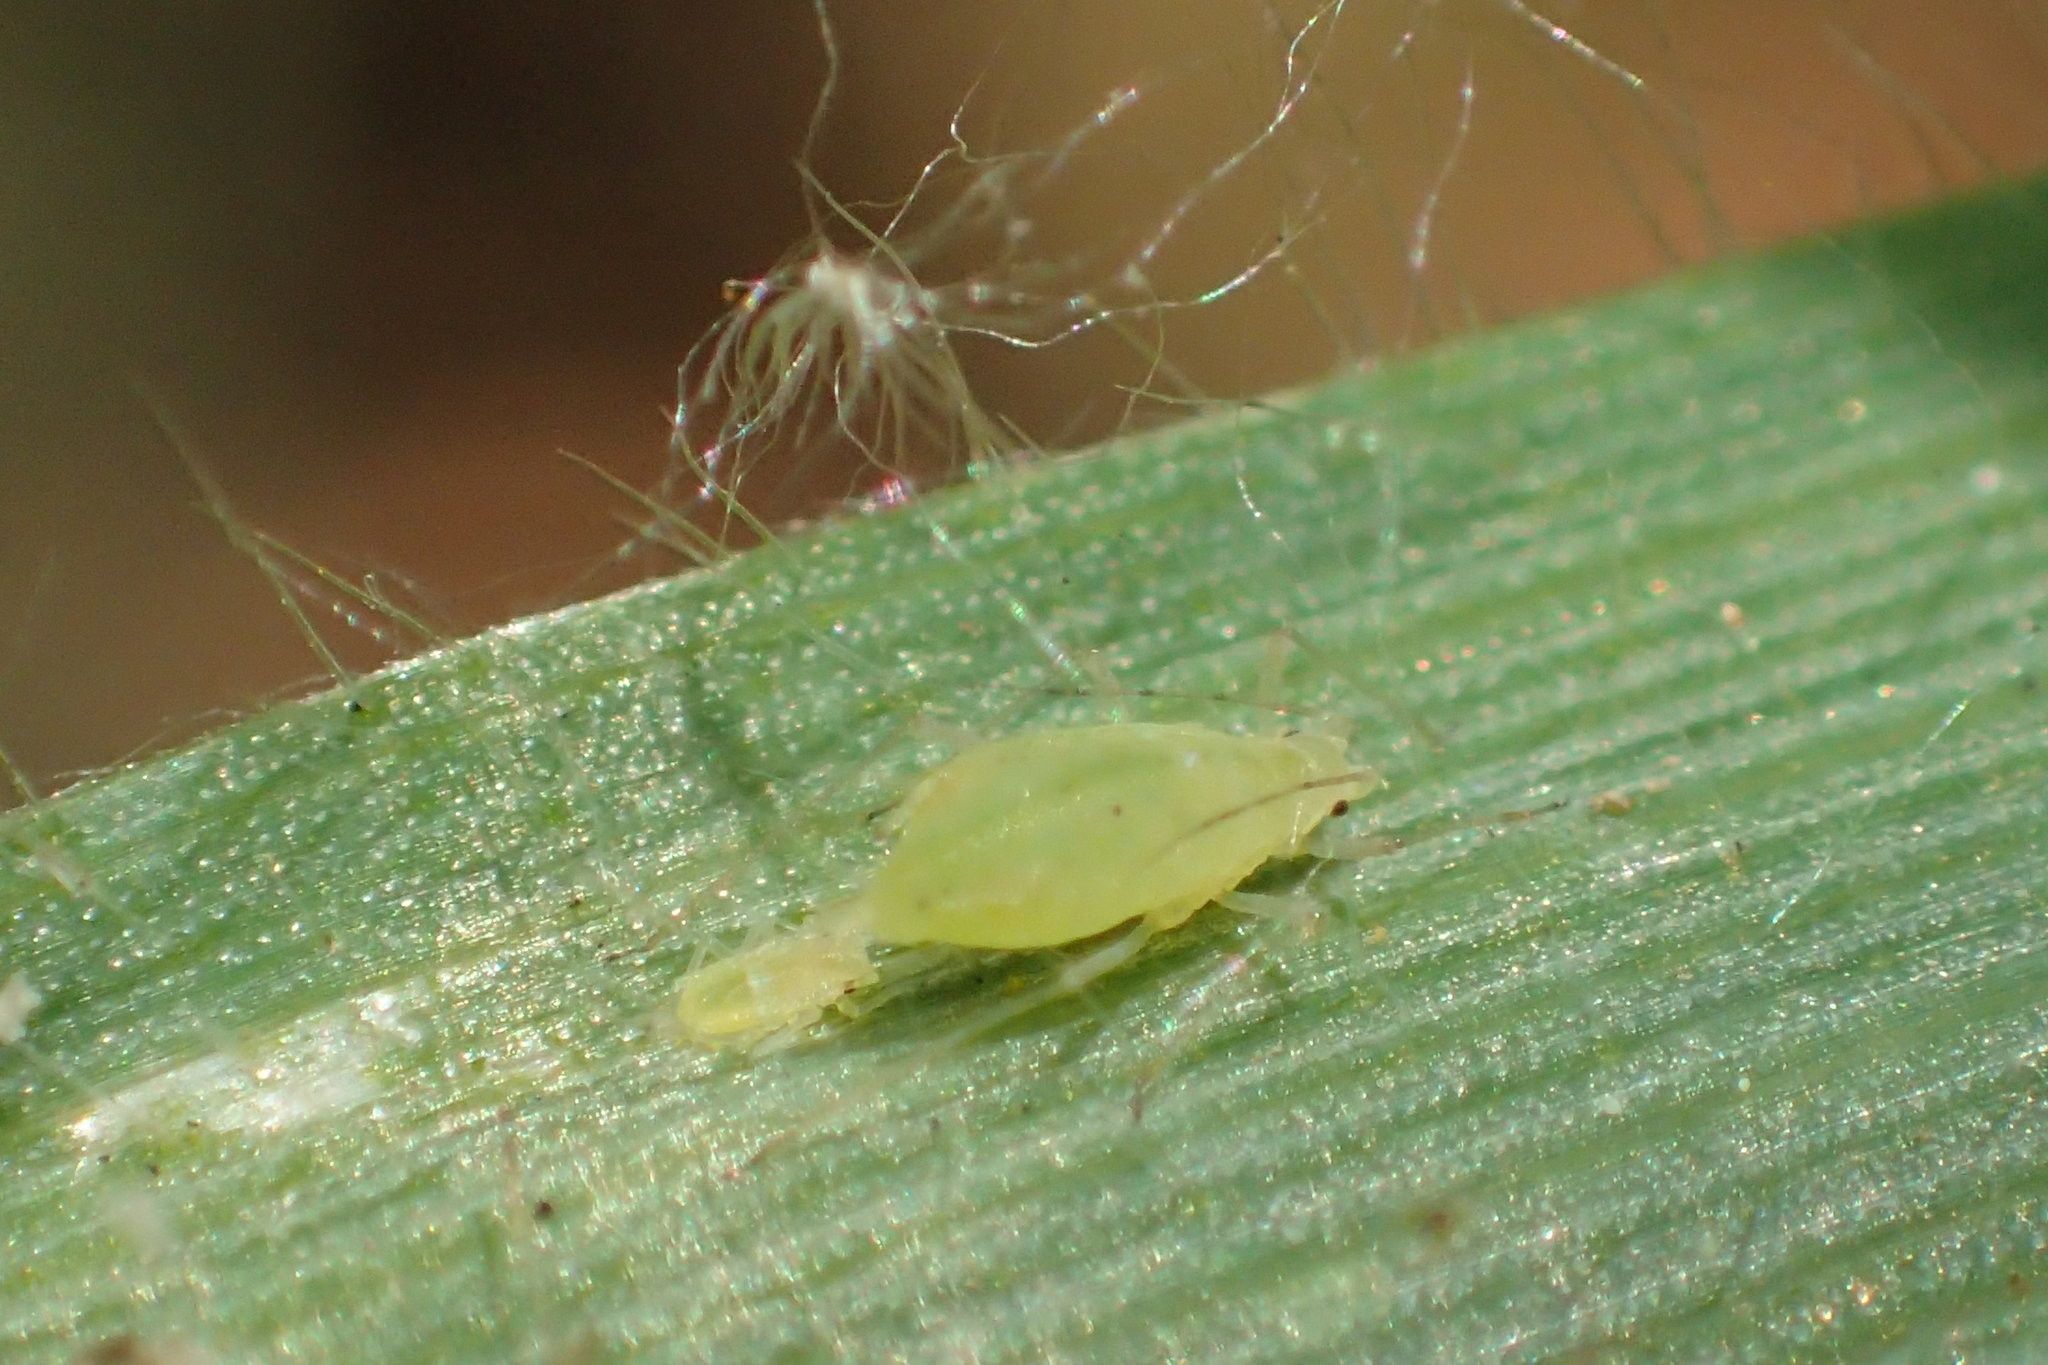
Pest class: rose_grain_aphid